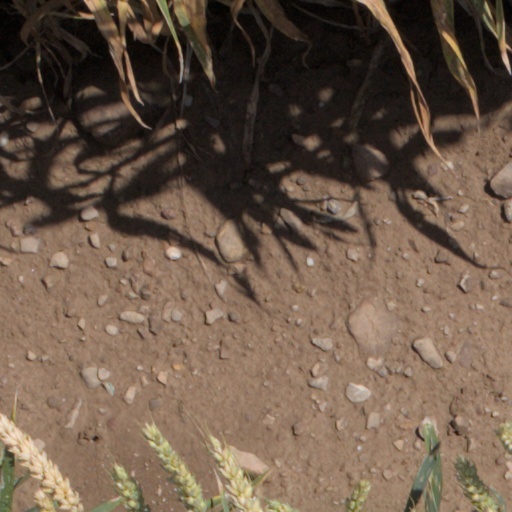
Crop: wheat